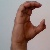
The image shows a hand gesture representing the letter 'C' in Indian Sign Language.